Kenny Natt

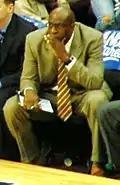
Natt in 2006 as an assistant coach for the Cleveland Cavaliers.

Kenneth Wayne Natt (born October 5, 1958) is an American former professional basketball player and ex-interim head coach for the National Basketball Association's Sacramento Kings. He was a 6'3" guard and played collegiately at Northeast Louisiana University (now the University of Louisiana-Monroe) and had a three-year NBA playing career. After serving as an assistant with the Cleveland Cavaliers from 2004 to 2007, Natt was named to the coaching staff of newly appointed Kings head coach and former Kansas City Kings teammate Reggie Theus in 2007. He was subsequently named interim head coach on the firing of Theus, but he himself was fired on April 24, 2009, after the Kings finished with an NBA season-low 17 wins.